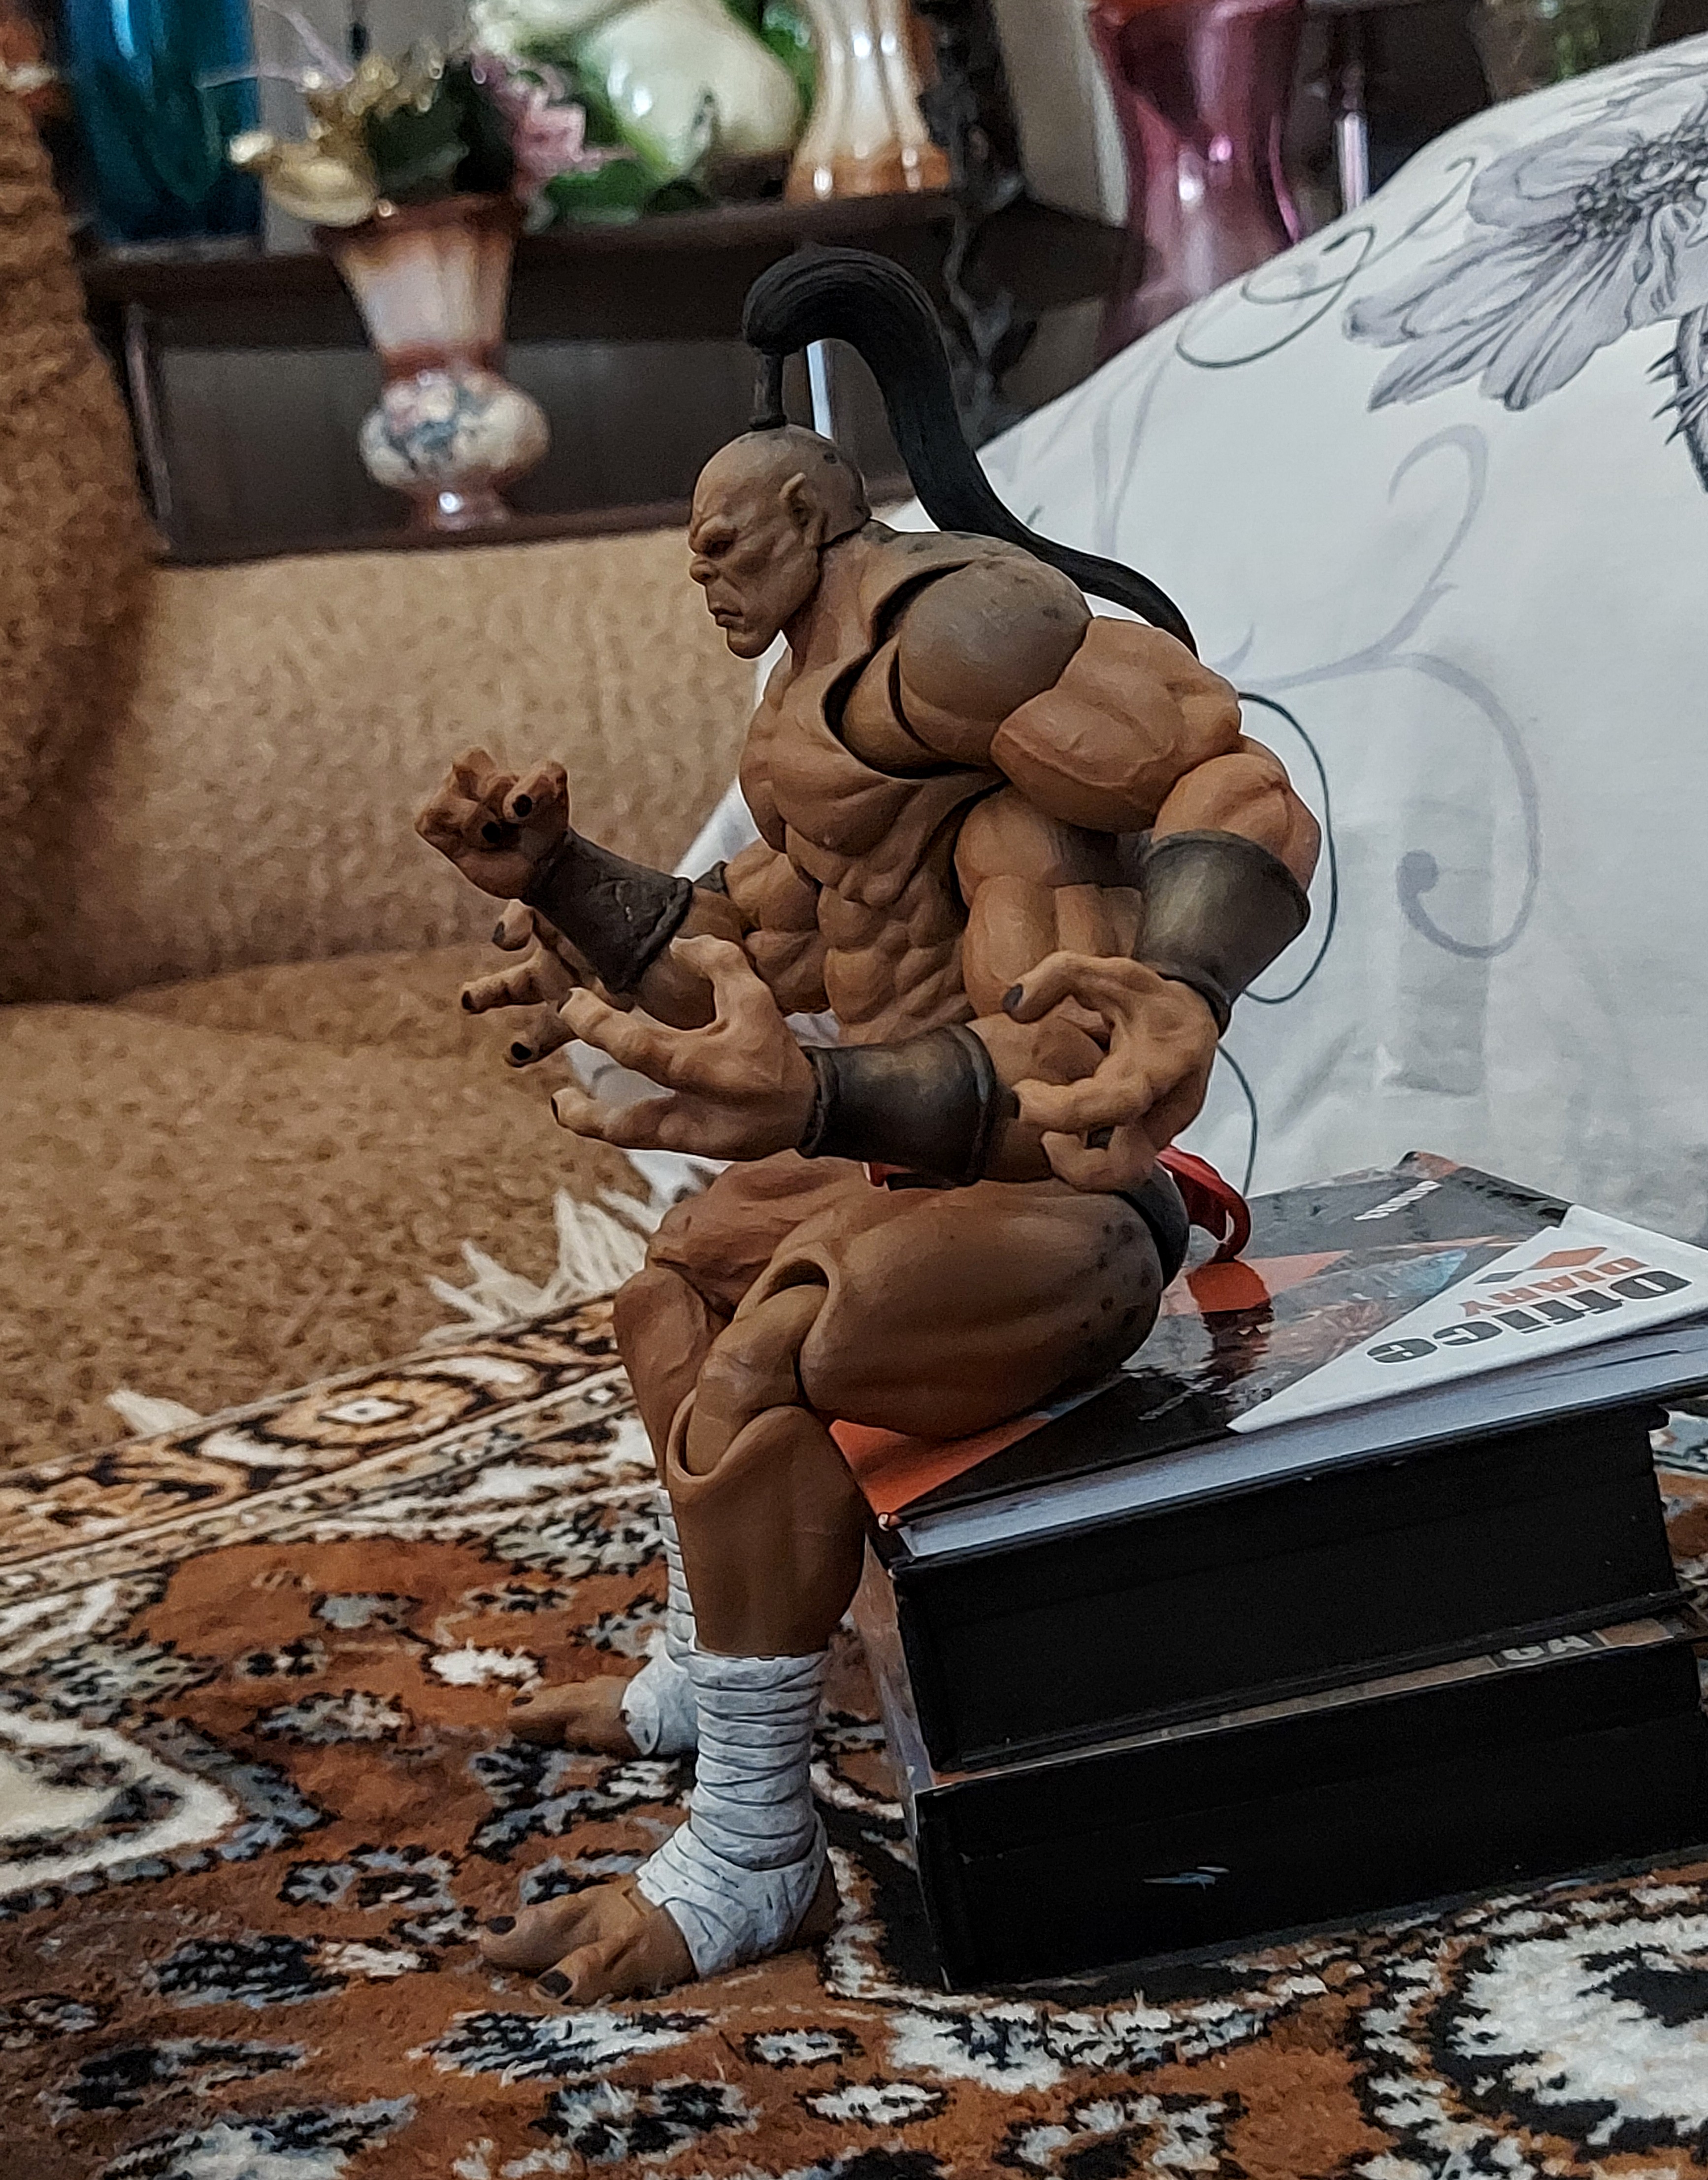
Shokan, storm, collectibles, warrior, fighter, action, figure, wood, art, toy, fictional character, human leg, metal, cg artwork, Barechested, sitting, visual arts, chest, fiction, illustration, glass, mythology, animation, brick, soil, action figure, street, Animated cartoon, flesh, room